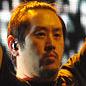
Age: 33